Henri Delannoy

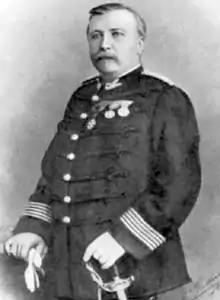
Henri–Auguste Delannoy

Henri–Auguste Delannoy (28 September 1833 – 5 February 1915) was a French army officer and amateur mathematician, after whom the Delannoy numbers are named.